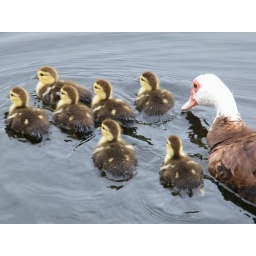
duck family back in the water